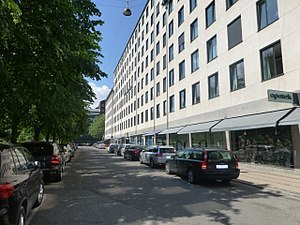
Landgreven
Landgreven.
Landgreven er en gade og plads i Indre By i København, der forbinder Borgergade med Store Kongensgade.